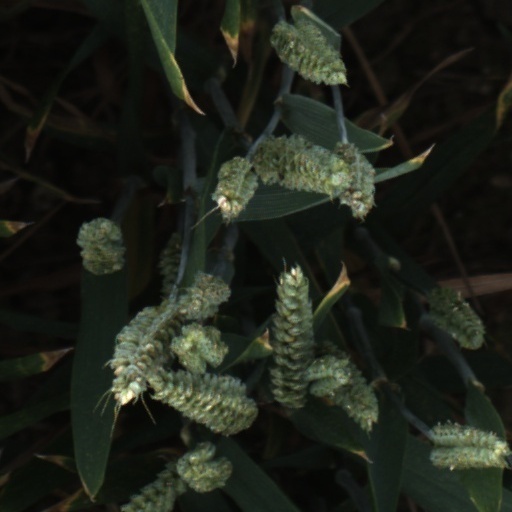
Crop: wheat